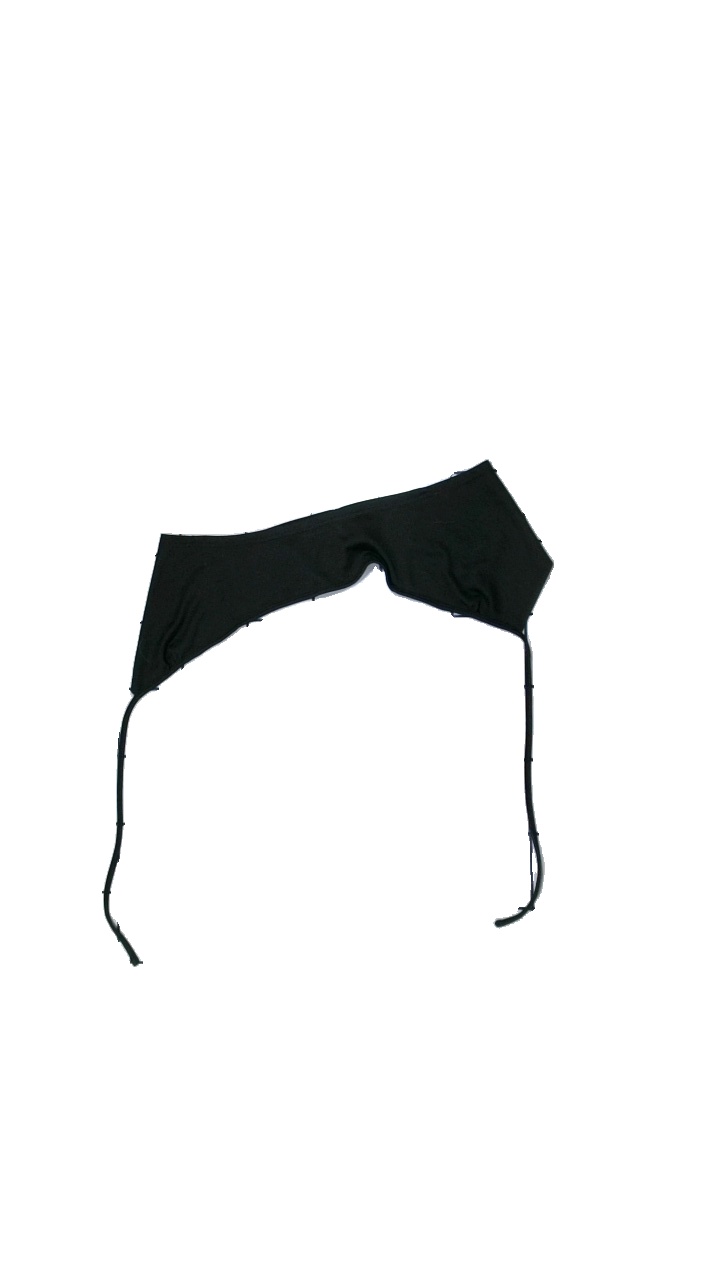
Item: Top (Ladies)
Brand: Shein
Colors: Black
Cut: None
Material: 65% cotton, 35% polyester
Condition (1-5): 4
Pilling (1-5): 5
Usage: Reuse
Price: <50